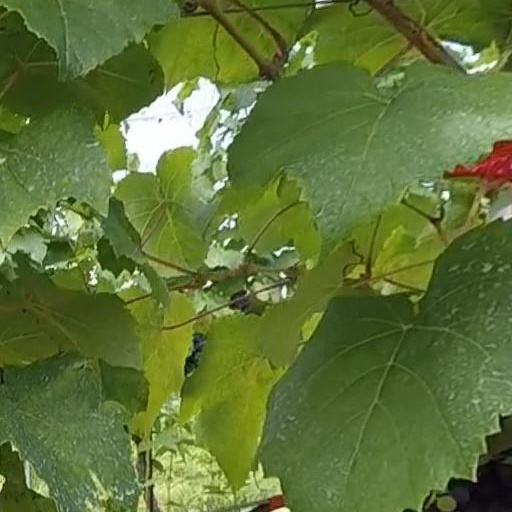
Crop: grape